Bielsko-Biała

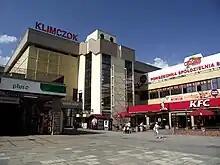
Klimczok department store

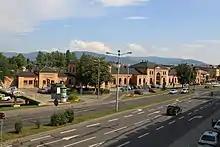
Bielsko-Biała Główna, the city's main train station

To the north of the Old Town lies the Bielsko Zion ("Bielski Syjon"), a Lutheran quarter founded after Emperor Joseph II issued the 1782 Edict of Tolerance. There are important monuments associated with the Lutheran community here: the Church of the Saviour (1782-1790, then extended several times in the 19th century, including between 1881 and 1882 by Heinrich Ferstel), the only Luther Monument in present-day Poland, unveiled in 1900, a complex of school buildings from the 19th century, and the Old Lutheran Cemetery.